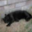
Label: cat